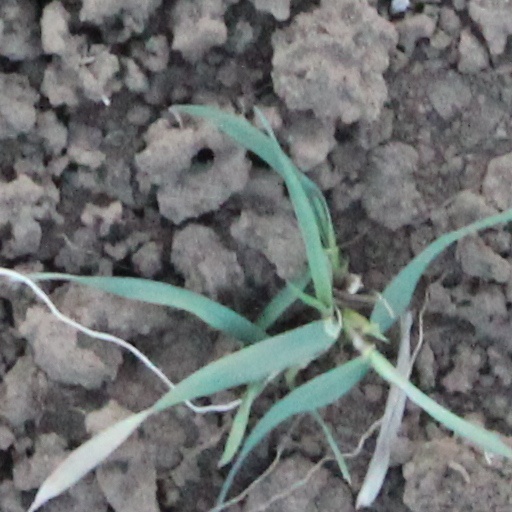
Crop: wheat